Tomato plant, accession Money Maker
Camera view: horizontal (90 deg, fisheye); turntable rotation: 30 degrees
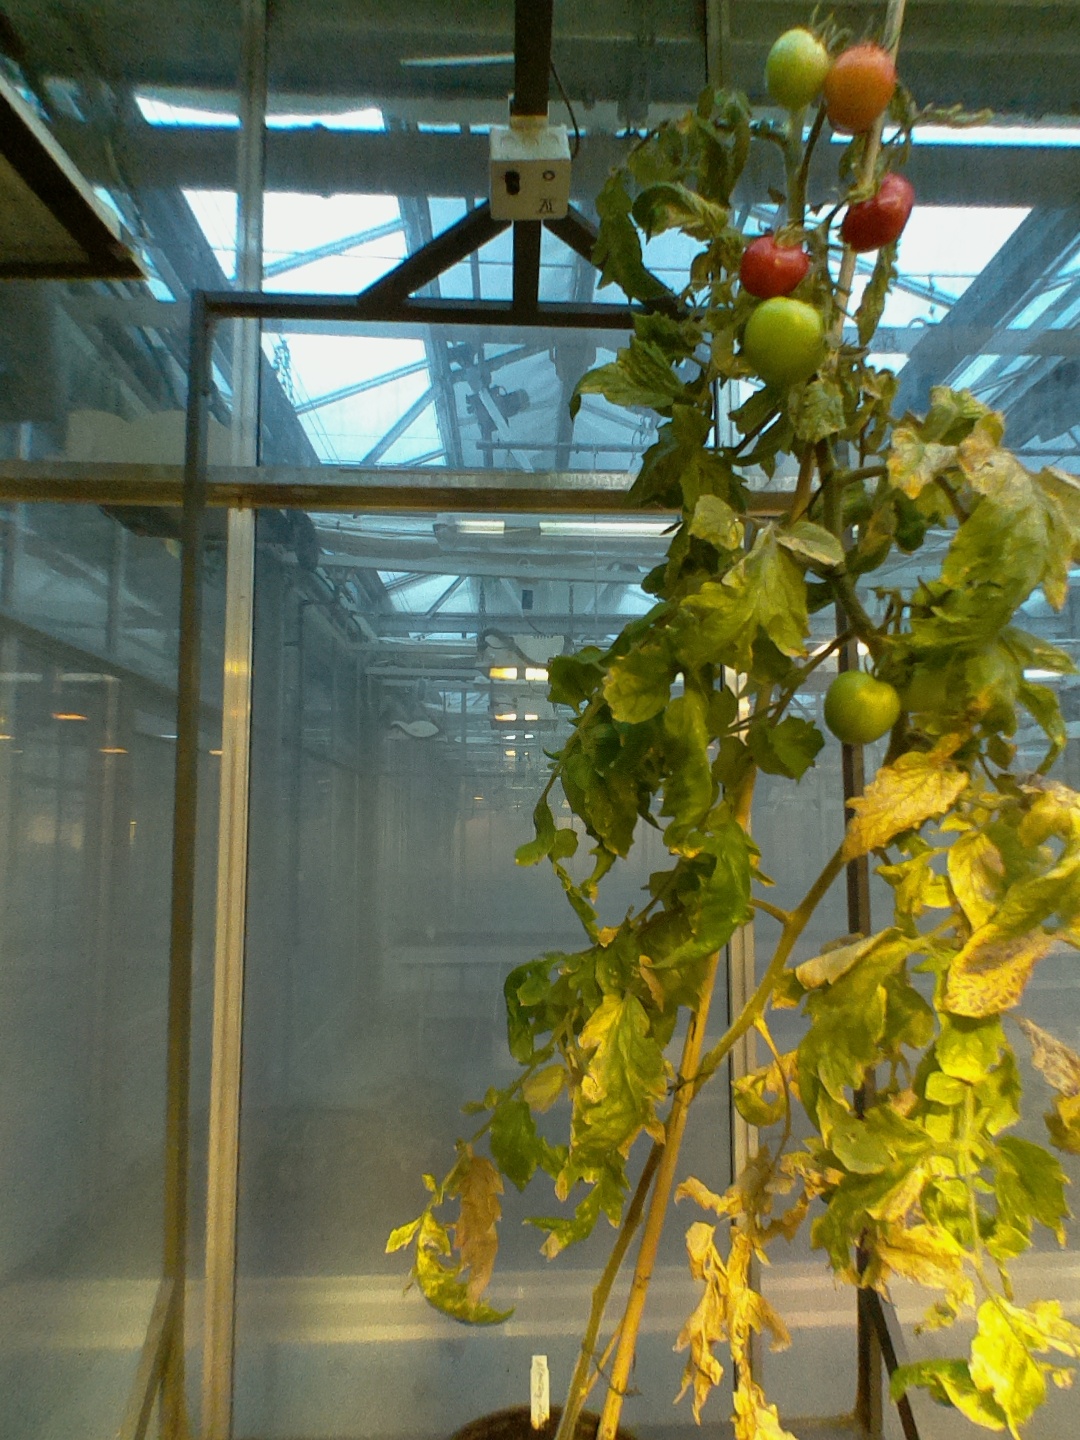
BBCH growth stage 84: 40%-50% of fruits show typical fully ripe color